Catalan Sheepdog

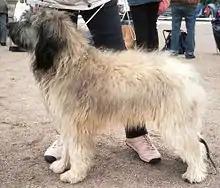
Catalan Sheepdog, fawn-white coat

This breed is used for herding and as a pet dog. Because of its intelligence, the Gos D'Atura, like most sheepdogs, is easy to train. This cheerful dog excels at dog-sports, such as agility and doggy-dance. In spite of its appearance, this courageous dog is also used as a watch-dog. An "all-around-dog" and great companion.